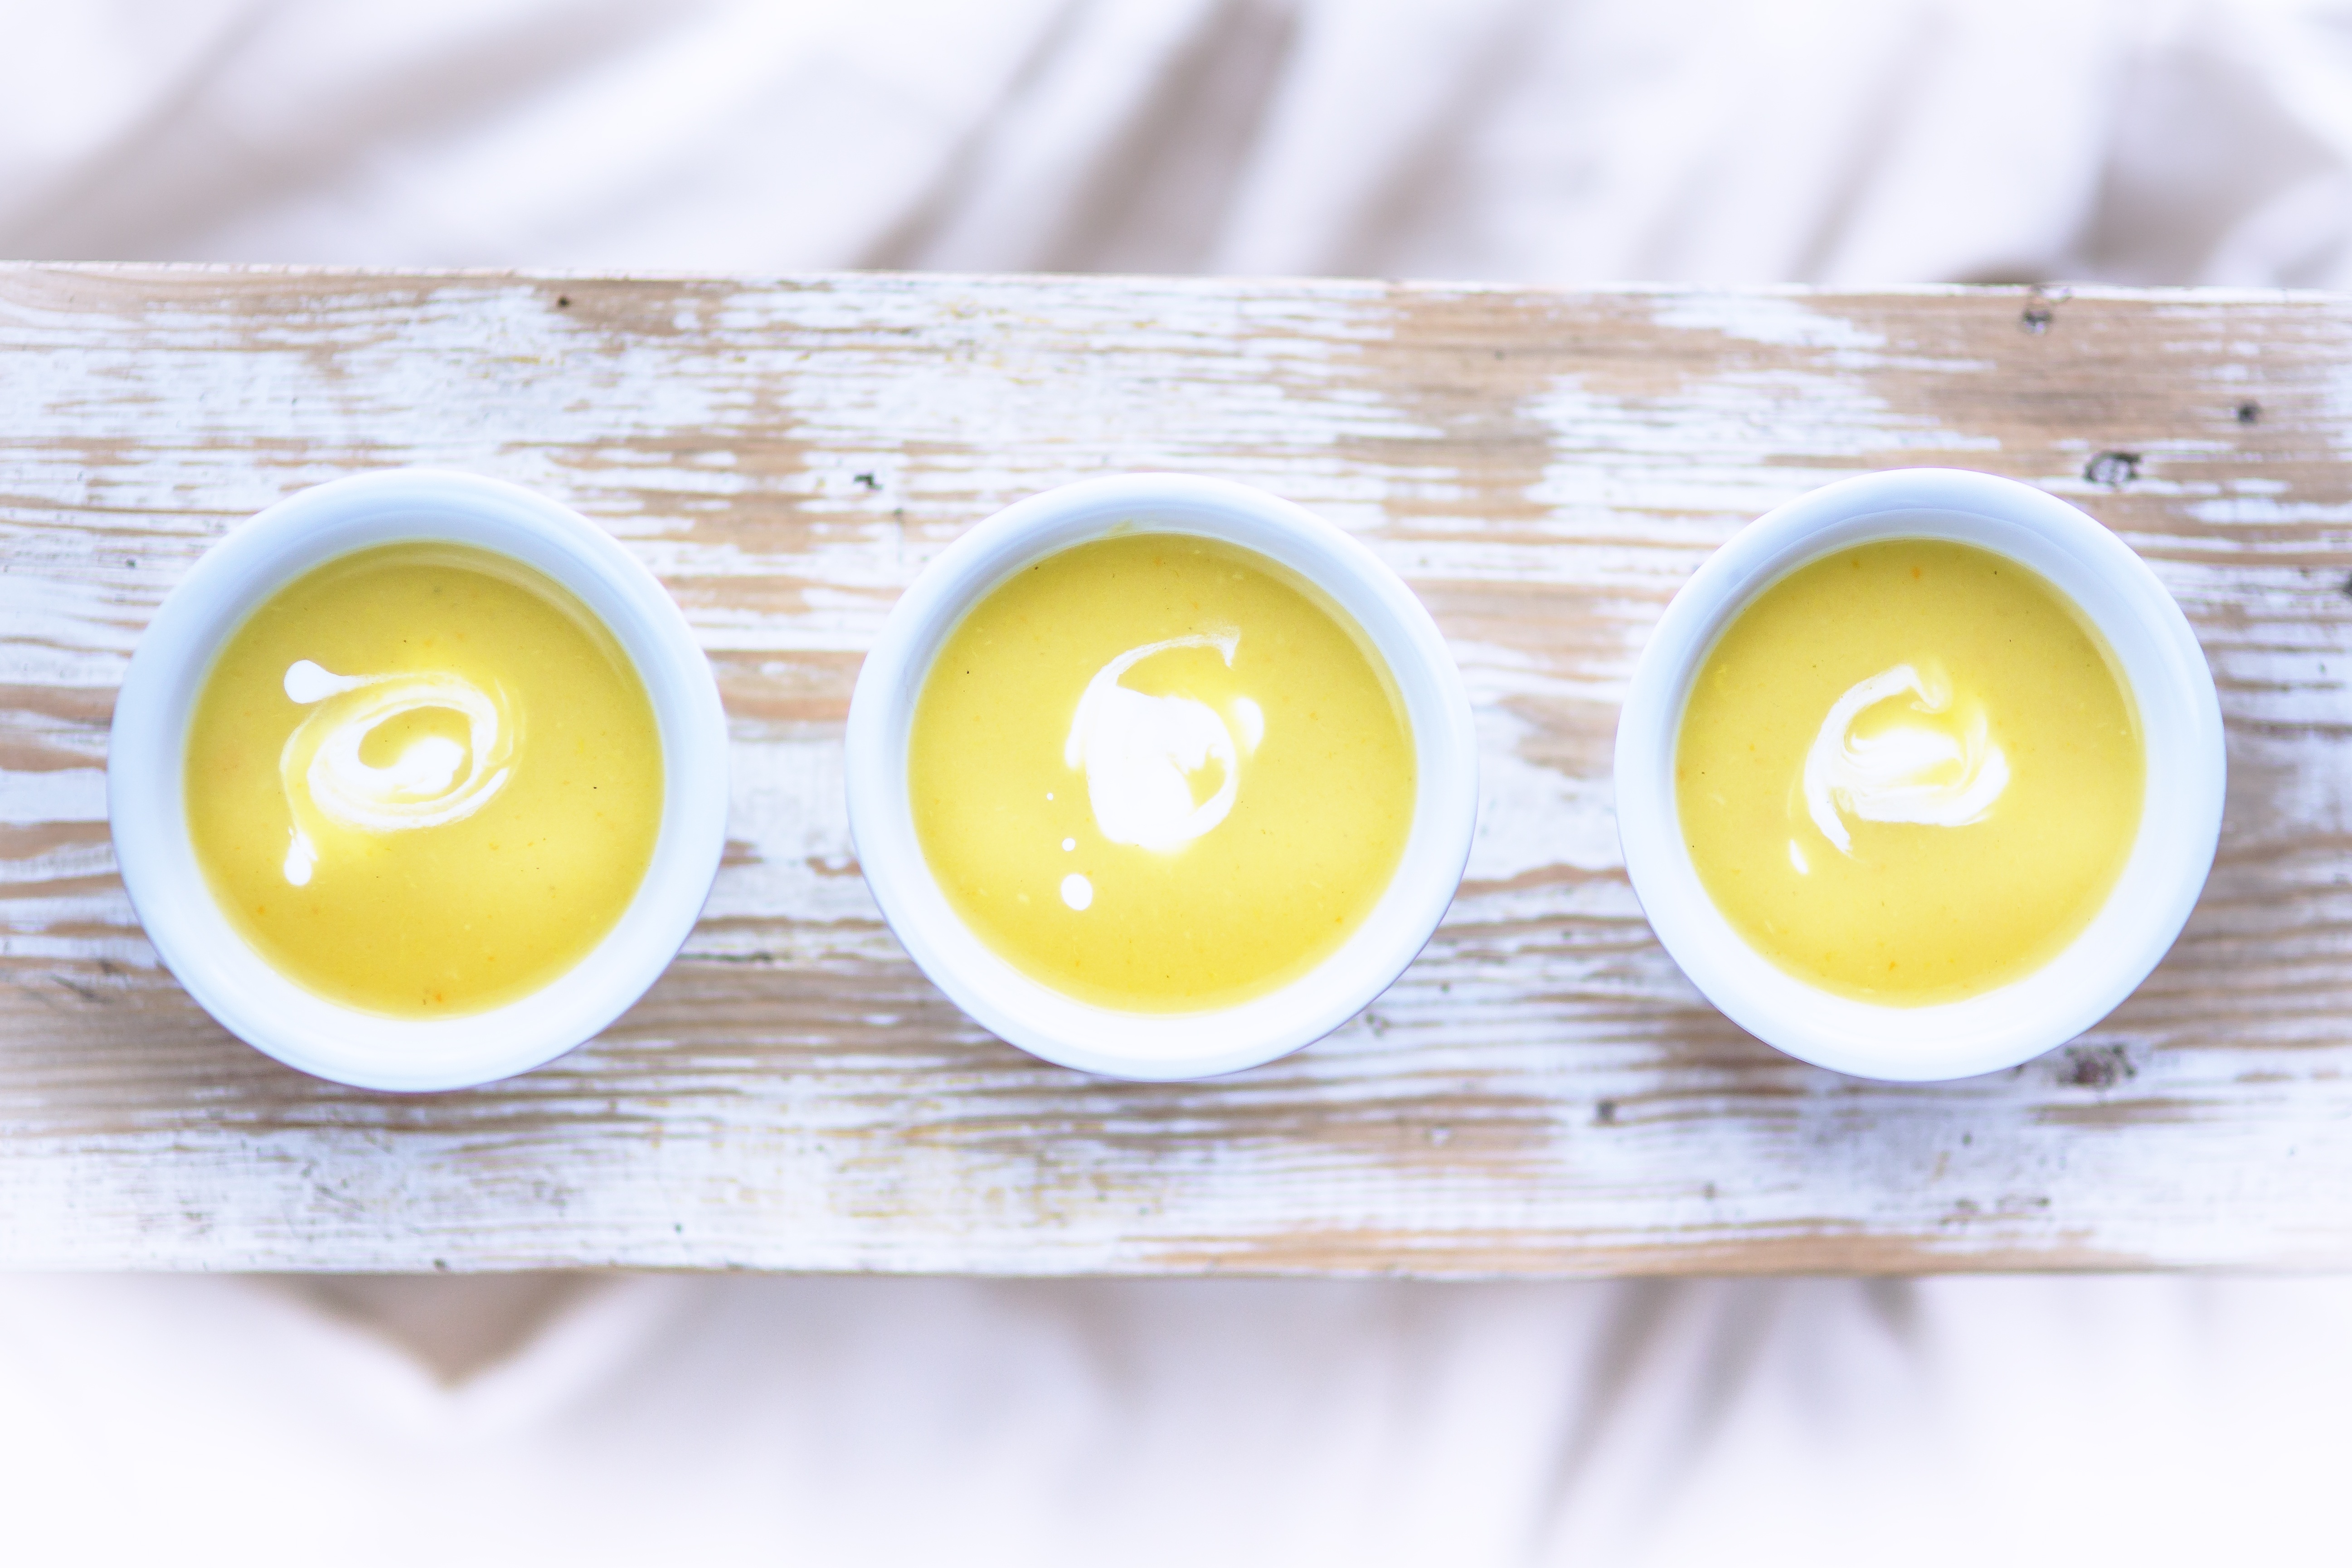
meal, food, cooking, produce, breakfast, healthy, soup, potato, egg, yogurt, leek, fit, foodporn, egg yolk